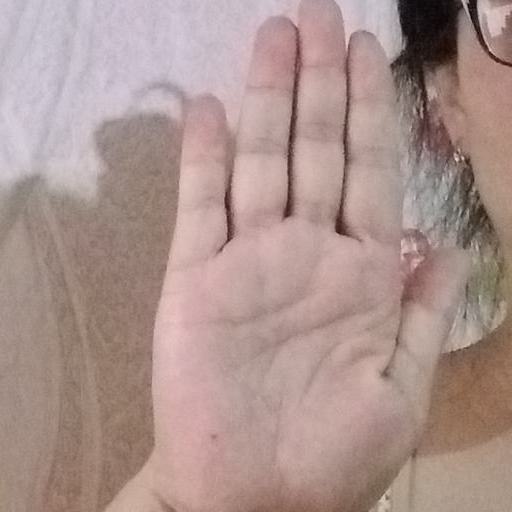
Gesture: stop